William P. Sims

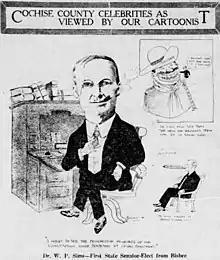
Hubbell 1912 political cartoon

In September 2011 Sims announced that he would be running for the State Senate as one of two seats in Cochise County. In October it was announced that he would be seeking the Democrat nomination for Secretary of State. However, this appears not to have been the case, since Sims did not appear on the ballot as a candidate for Secretary in the October 1911 Democratic primary. In that primary, he was listed as a candidate for state senator, and he came in second to C. M. Roberts in total votes, 1145–1043, enabling the two men to run in the General election in December. Both he and Roberts won the 2 Cochise seats in December, making them the first two State Senators from Cochise County. The legislature was only supposed to be in session from March 12, 1912, to January 1, 1913, but in July 2012 the State Supreme Court ruled that holding an election in 1913 violated the State Constitution. Therefore, the legislature would remain in office until January 1, 1914. Sims came forward and called for a special session of the legislature in order to deal with the ramifications of the court's decision. In the second special session of the 1st Legislature, Sims proposed a bill allowing for the commission-type form of government for Arizona's counties.